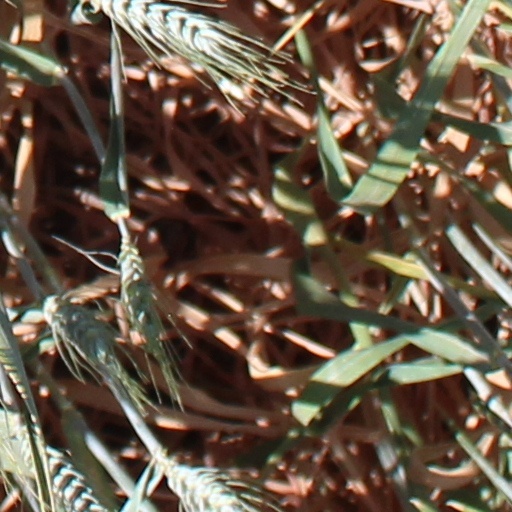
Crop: wheat